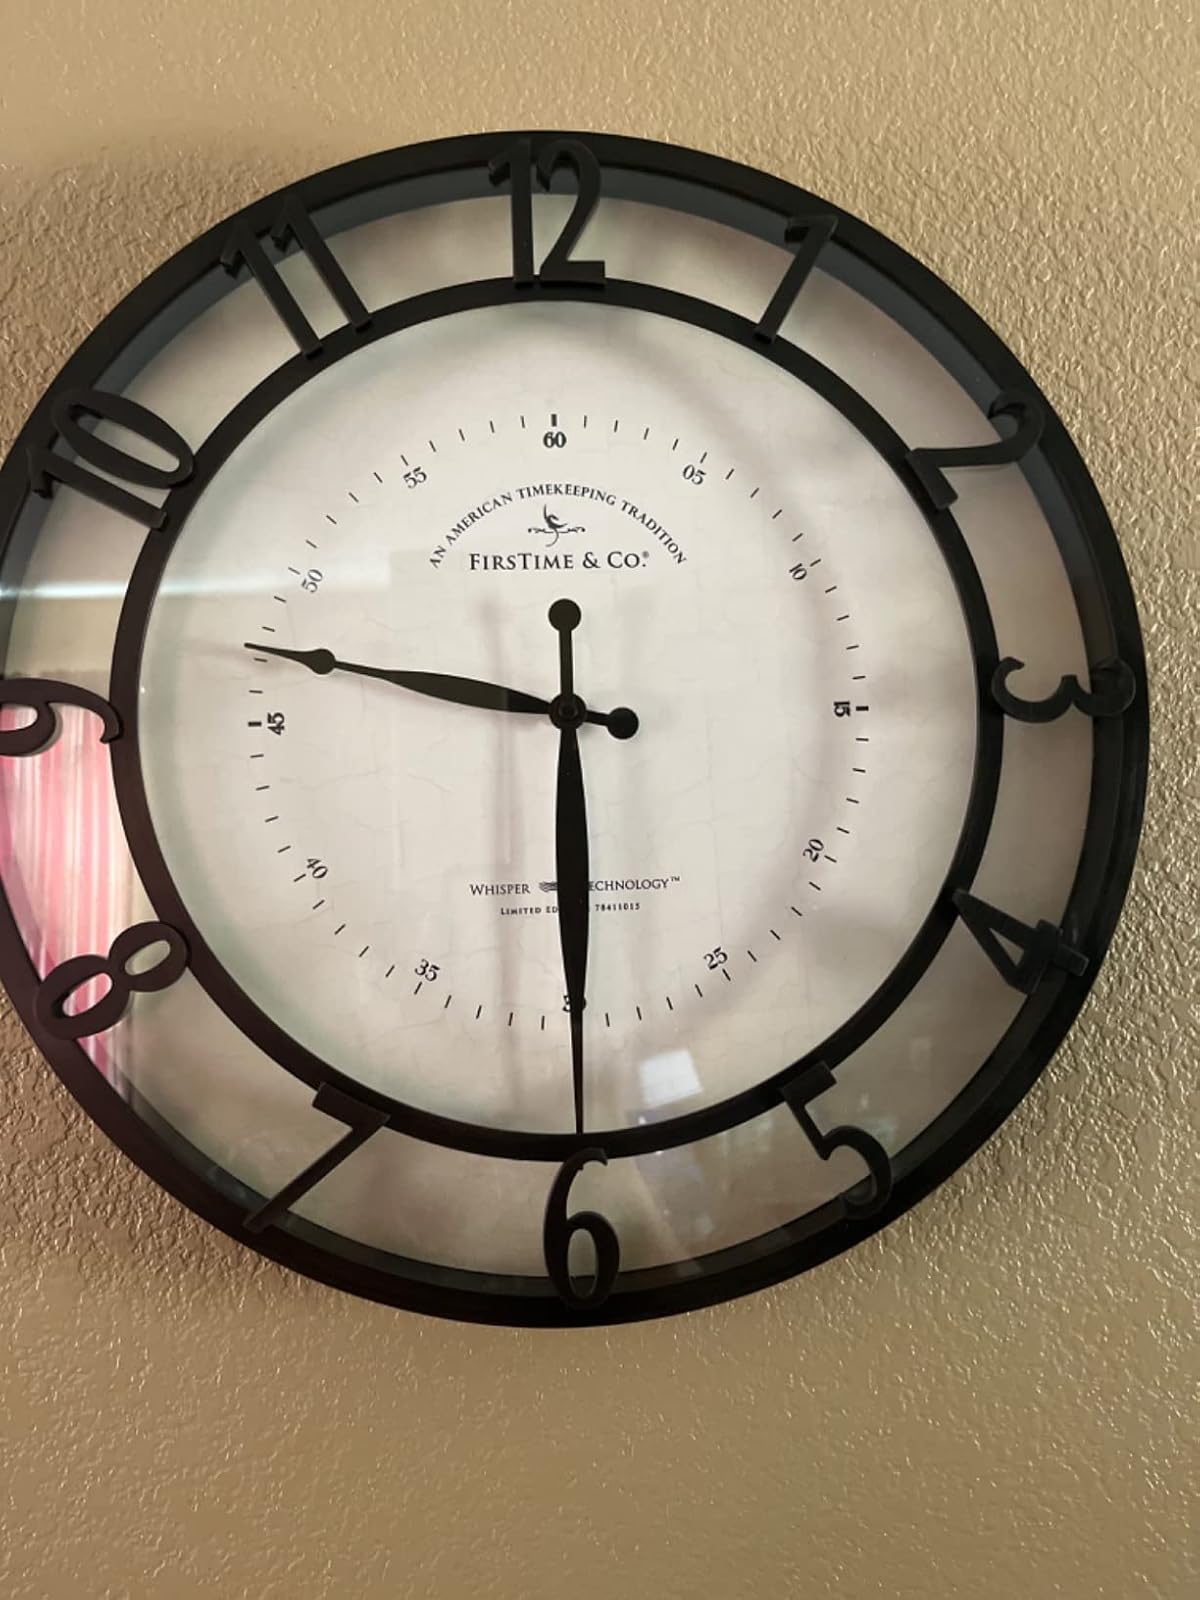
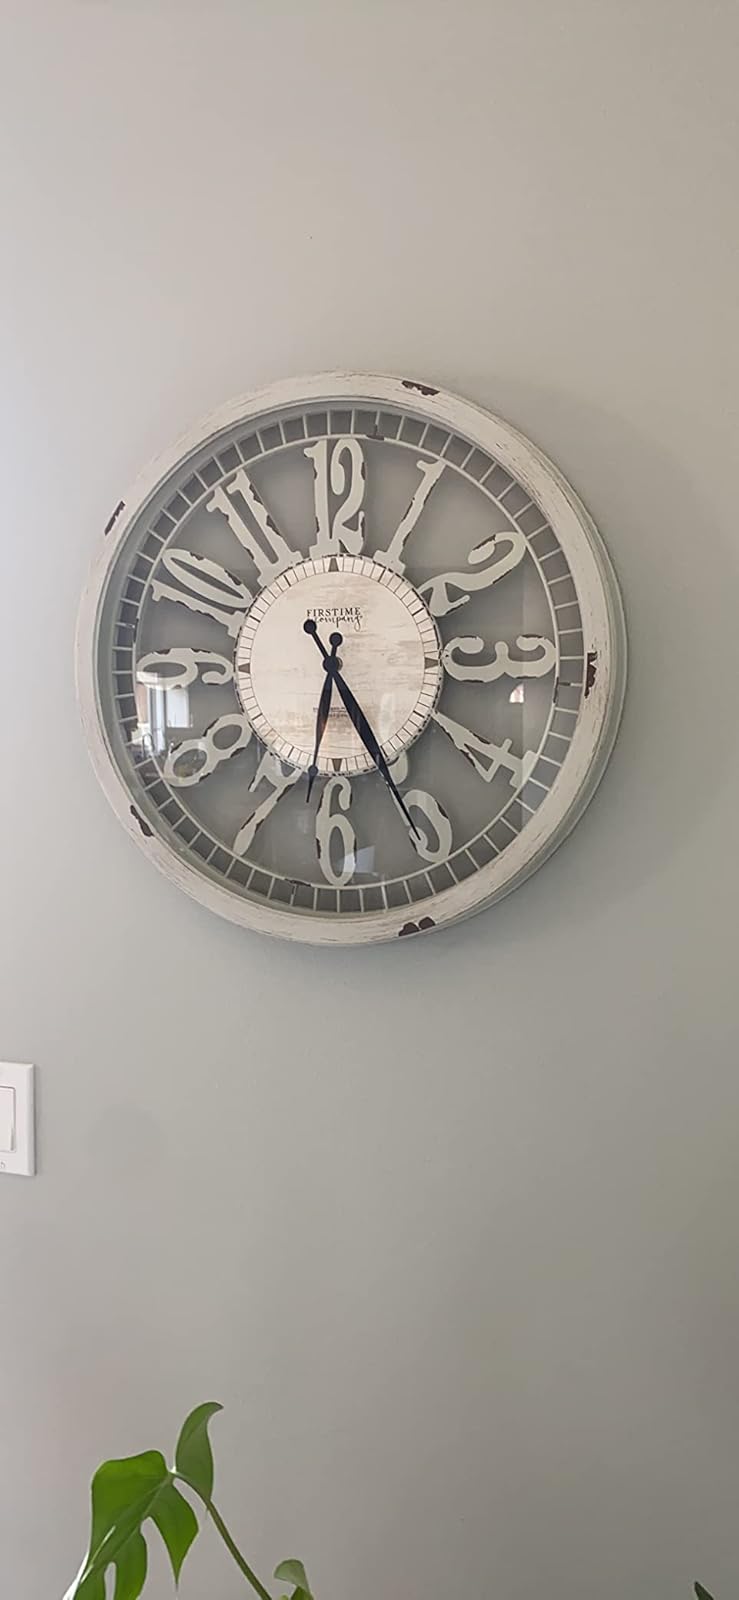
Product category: clock
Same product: no